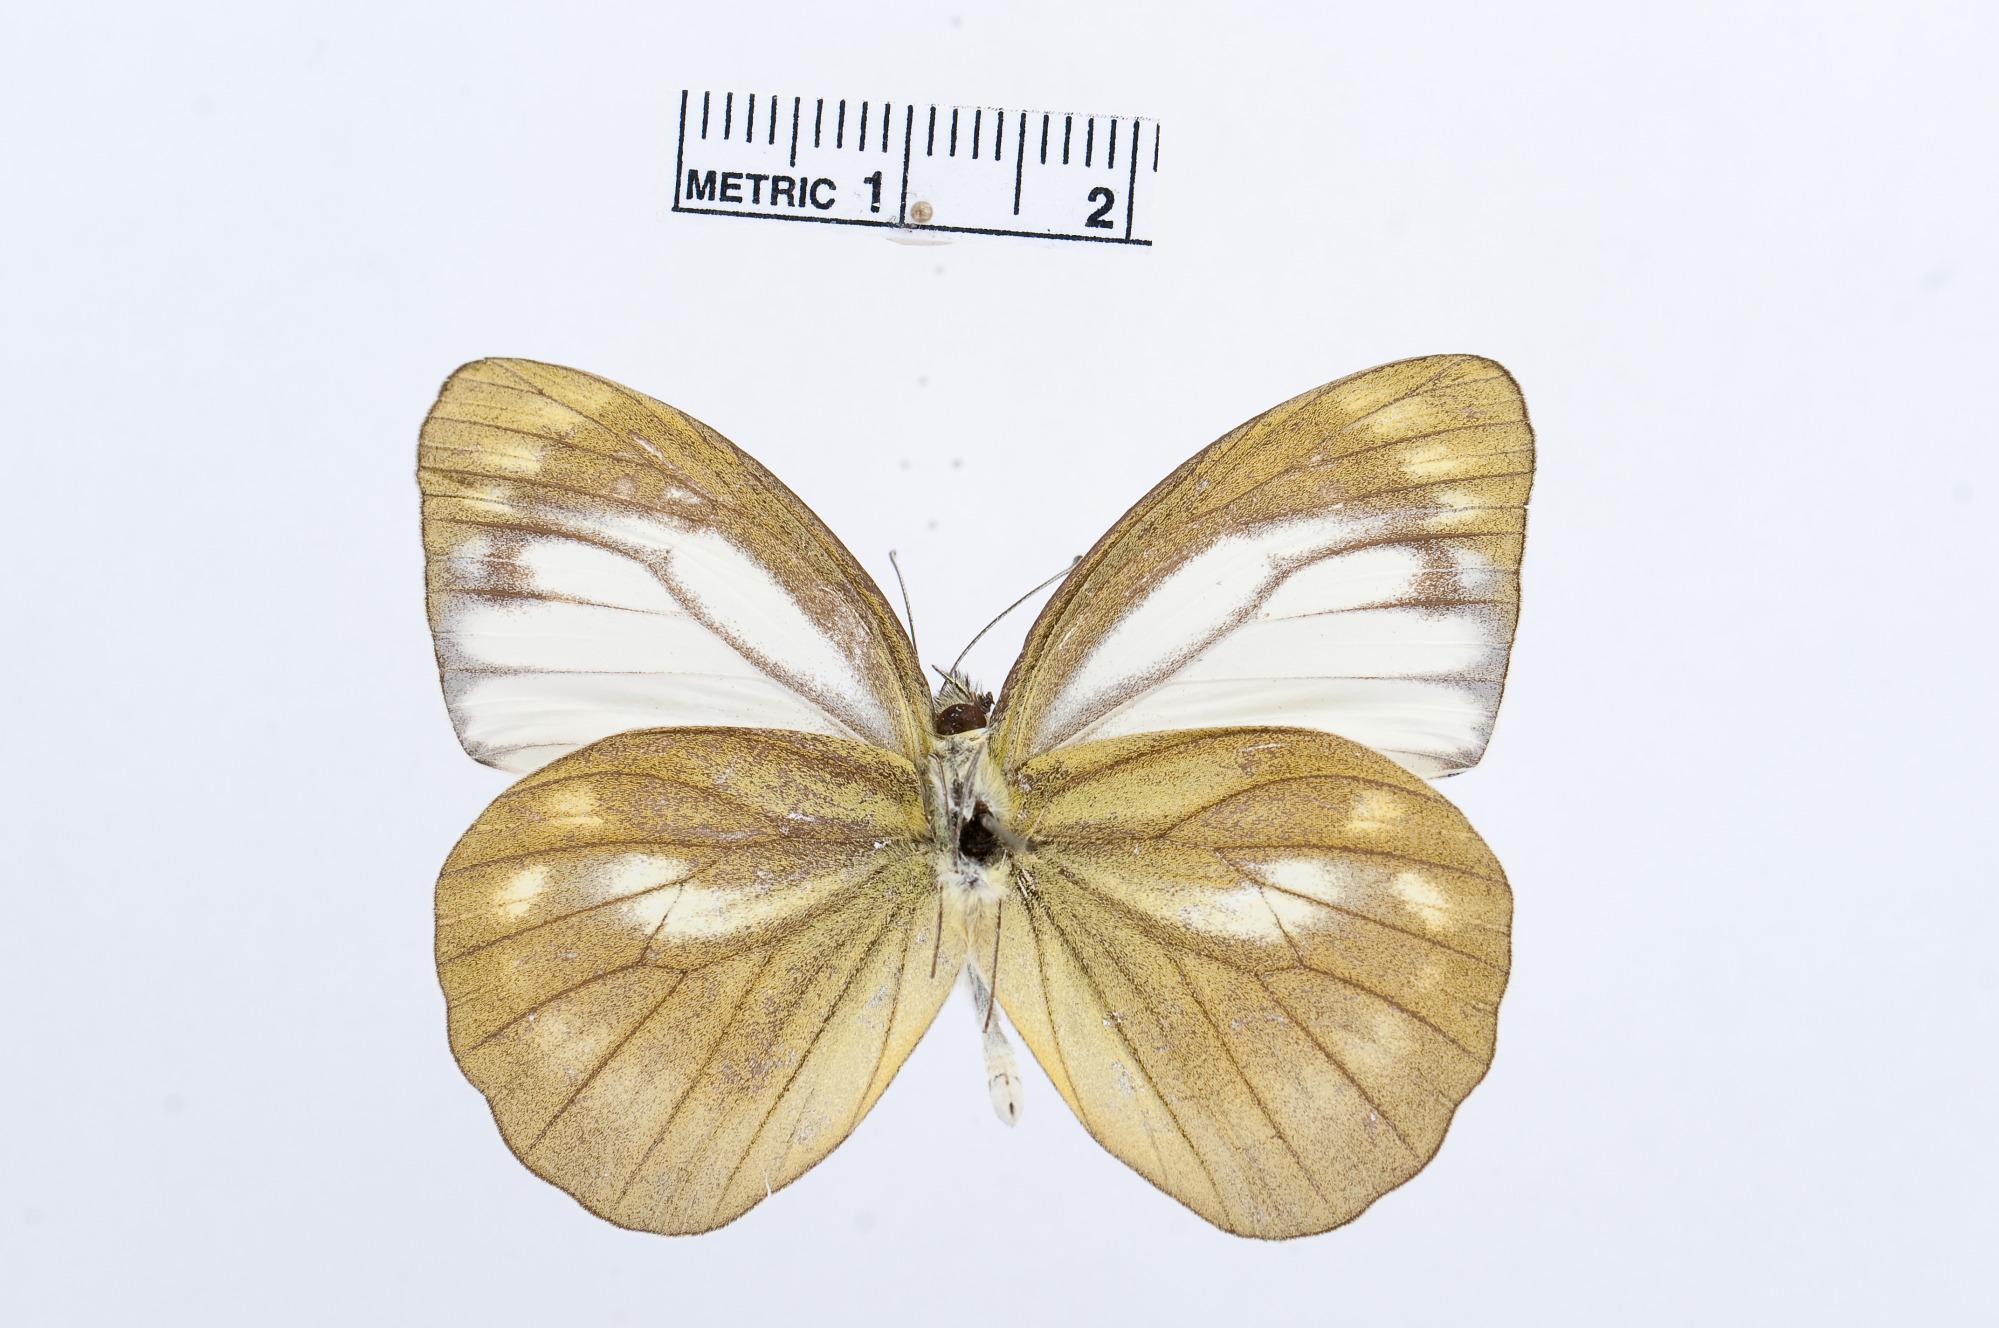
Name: Cepora nadina
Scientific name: Cepora nadina
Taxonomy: Animalia, Arthropoda, Hexapoda, Insecta, Lepidoptera, Pieridae, Pierinae